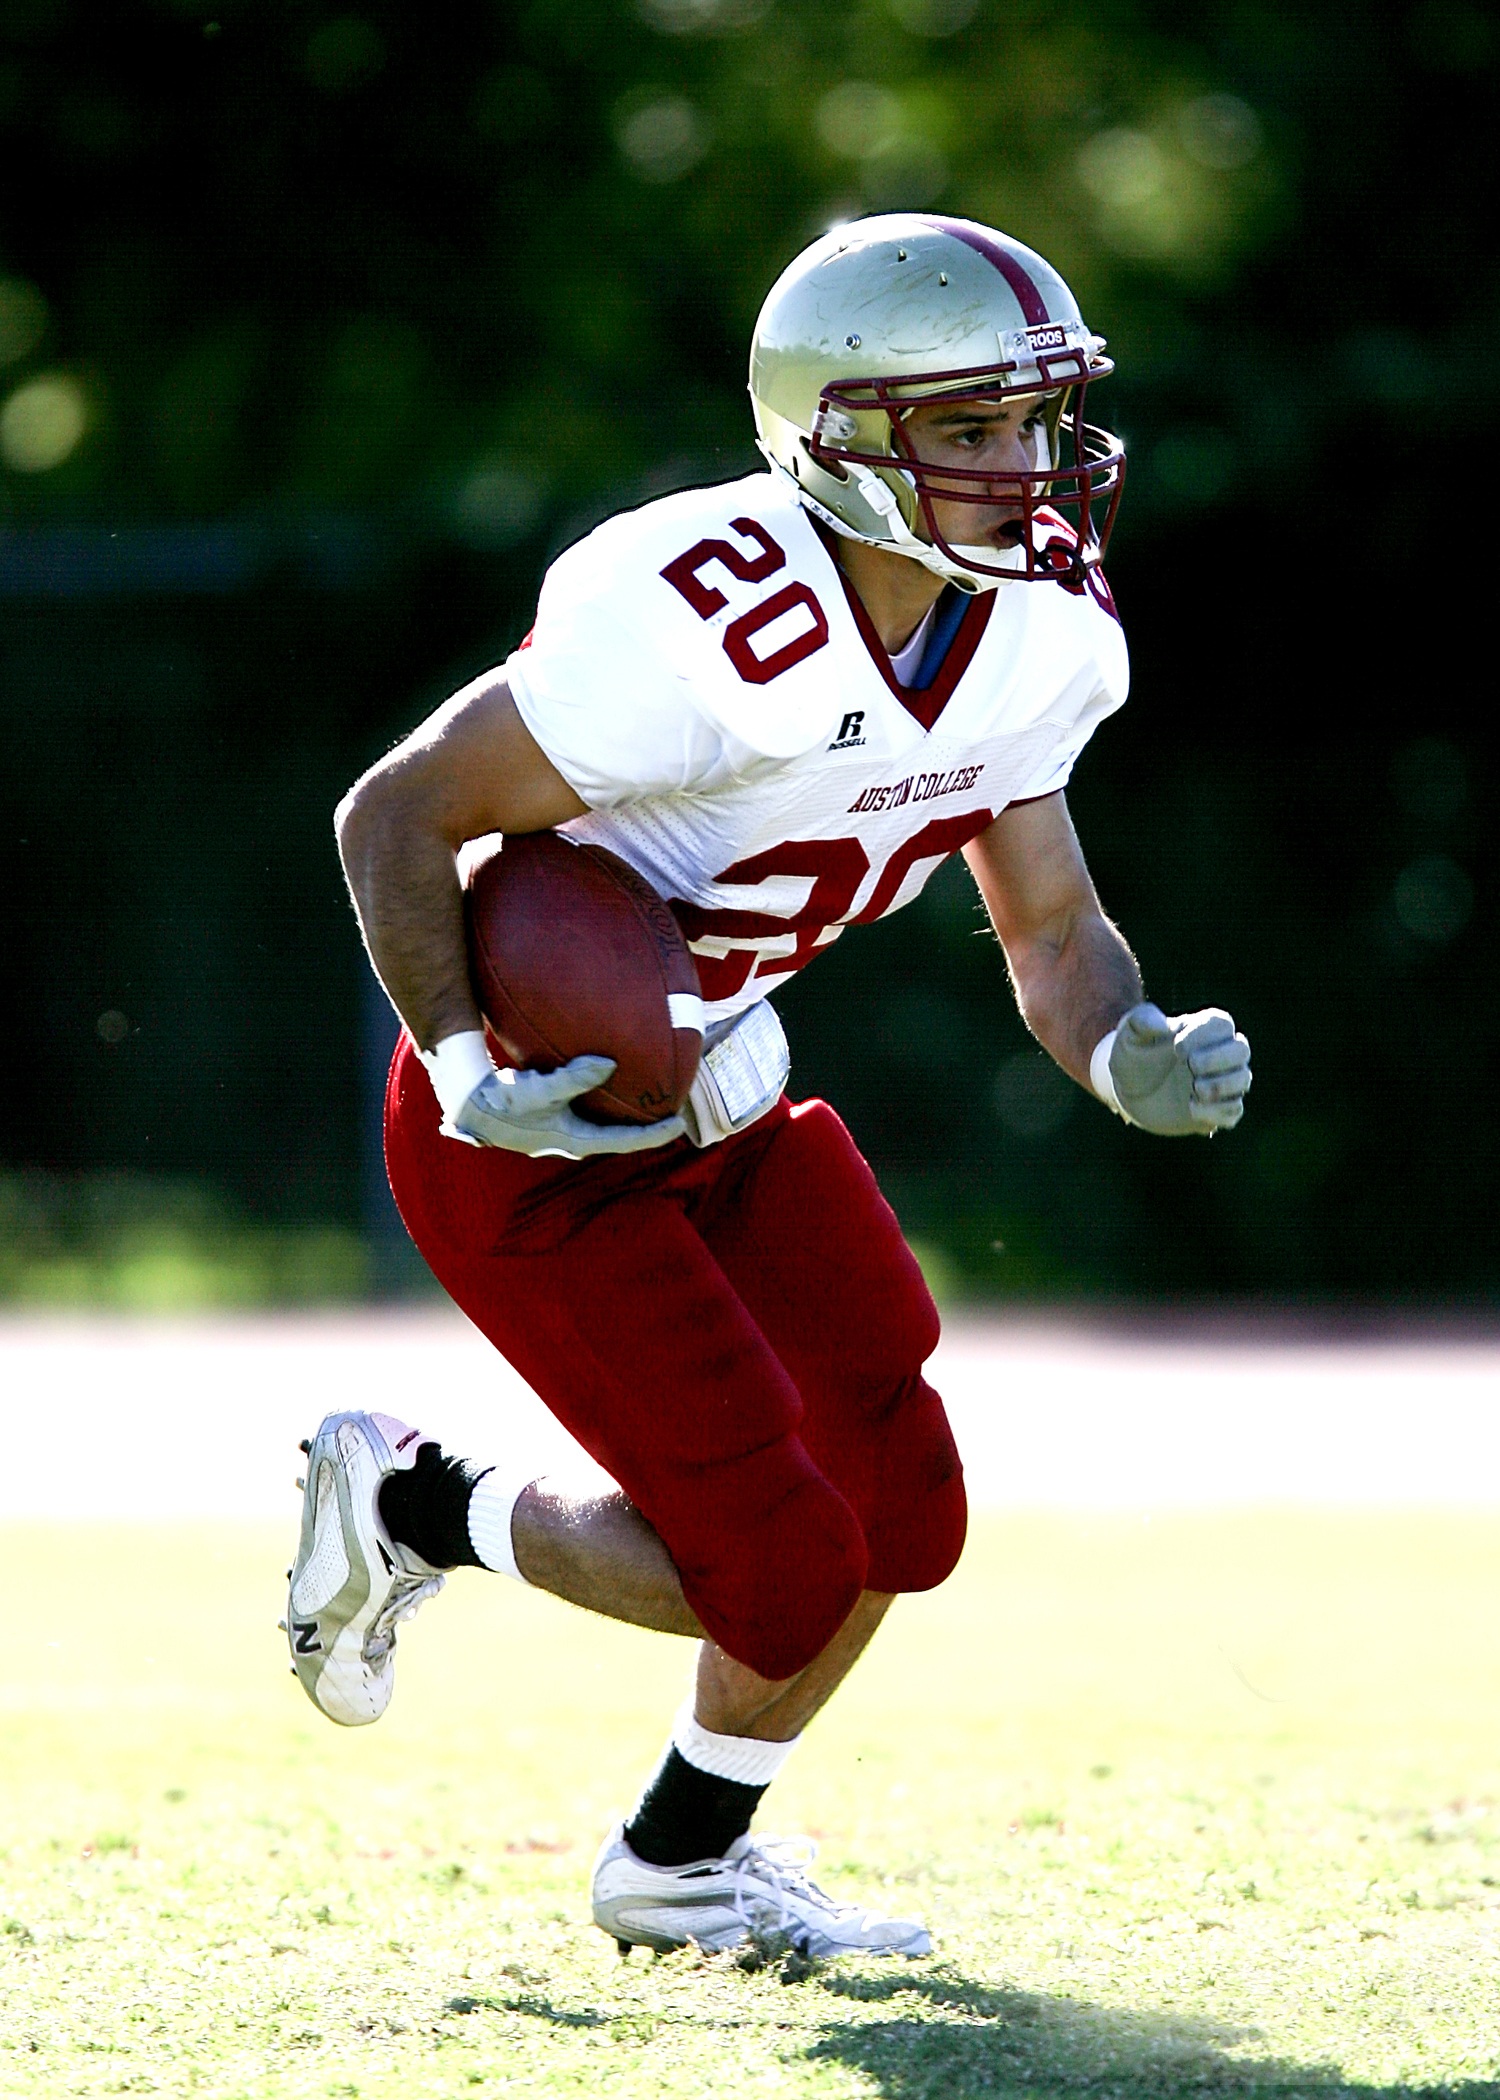
sport, game, running, male, athletic, action, soccer, speed, football, headgear, player, competition, american, american football, sports, helmet, ball, competitive, texas, college, athlete, texan, tackle, football player, gridiron, running back, ball game, tailback, team sport, football helmet, college baseball, baseball positions, gridiron football